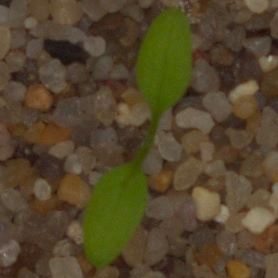
Label: common_chickweed